Bill Finger Award for Excellence in Comic Book Writing

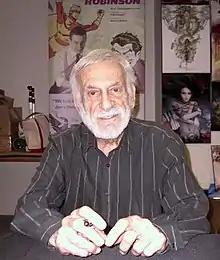
Jerry Robinson (pictured 2011) created the award.

The Bill Finger Award for Excellence in Comic Book Writing is an American award for excellence in comic book writing, presented each year at ComicCon in San Diego. The awards committee, chaired by Mark Evanier, is charged each year with selecting two recipients, one living and one deceased. In 2020 and 2021, when the awards could not be presented in person due to the COVID-19 pandemic there were six deceased honorees each year and no living ones.